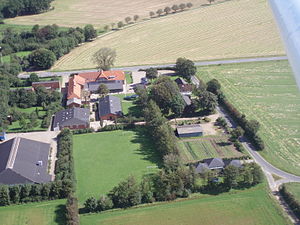
Kongeådalens Efterskole
Luftfoto af skolen
KE oppefra
Kongeådalens Efterskole er beliggende syd for Kongeåen i Vejen Kommune, nærmere præcist i landsbyen Dover, der ligger cirka 7 km. fra Brørup. Den blev købt af FDF i 1979. Skolen har 64 elever og 18 ansatte, den tilbyder, ud over trindeling i de boglige fag, forskellige valgfag og faglinjer. Der undervises i en 9. klasse og tre 10. klasser, således optages der en 9. klasse og to 10. klasser til hvert skoleår.